Folk Orthodoxy

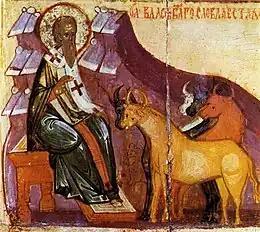
Blaise of Sebastia blessing a herd of cows. A fragment of a 15th century icon from the Russian Museum

In the popular culture of the Slavs, George the Victorious is called Yegoriy the Brave. George is the protector of cattle, the "wolf shepherd", and "on spring he unlocks the Earth and releases the dew." In Southern Slavs Gergiev (Yuriev) Day is the main calendar boundary of the first half of the year, together with Mitrovdan, it divides the year into two half-years – "Dmitrovsky" and "Yurievsky". According to Tatyana Zuyeva, the image of Yegoriy the Brave in the folk tradition merged with the pagan Dazhbog.